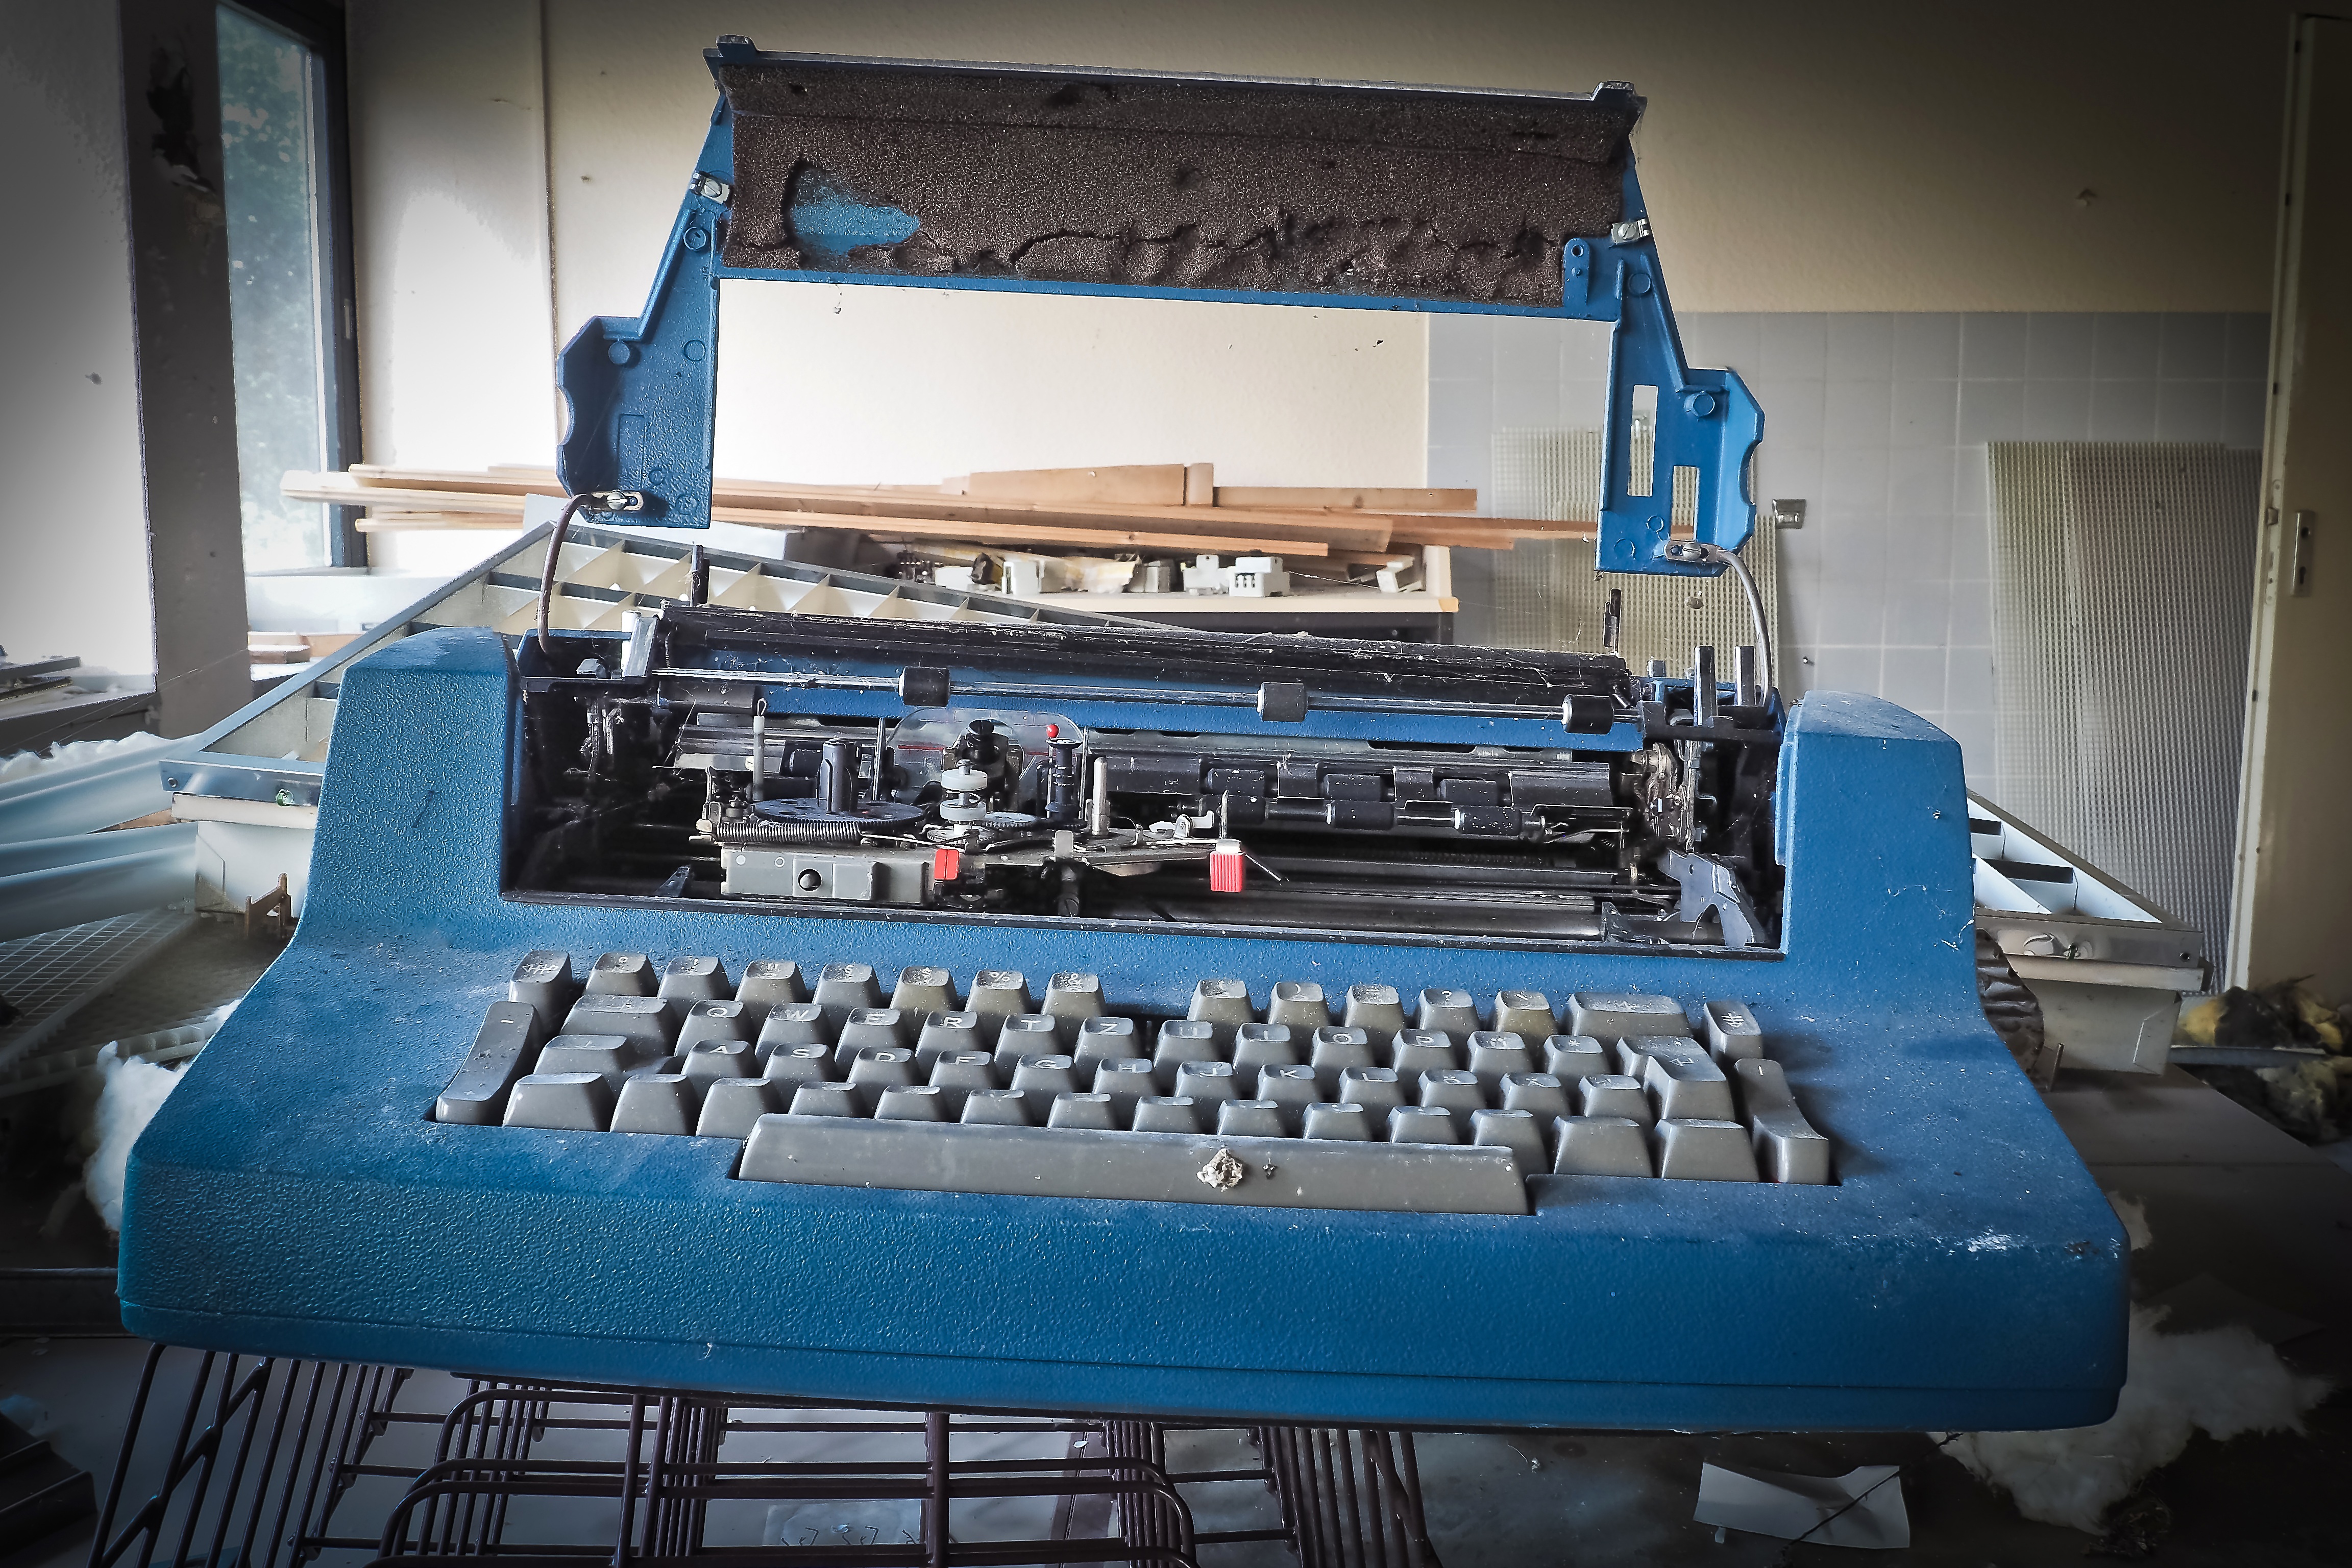
architecture, building, old, atmosphere, typewriter, dark, broken, office, blue, decay, old building, office building, destroyed, vandalism, transience, dilapidated, weird, hardware, destruction, ibm, mood, past, forget, transient, leave, lost places, pforphoto, break up, lapsed, ailing, run down, office accessories, office supplies, personal computer hardware